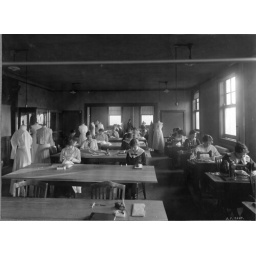
Clothing laboratory in the home economics building (now Comstock Hall), with class. Beulah Blackmore ...